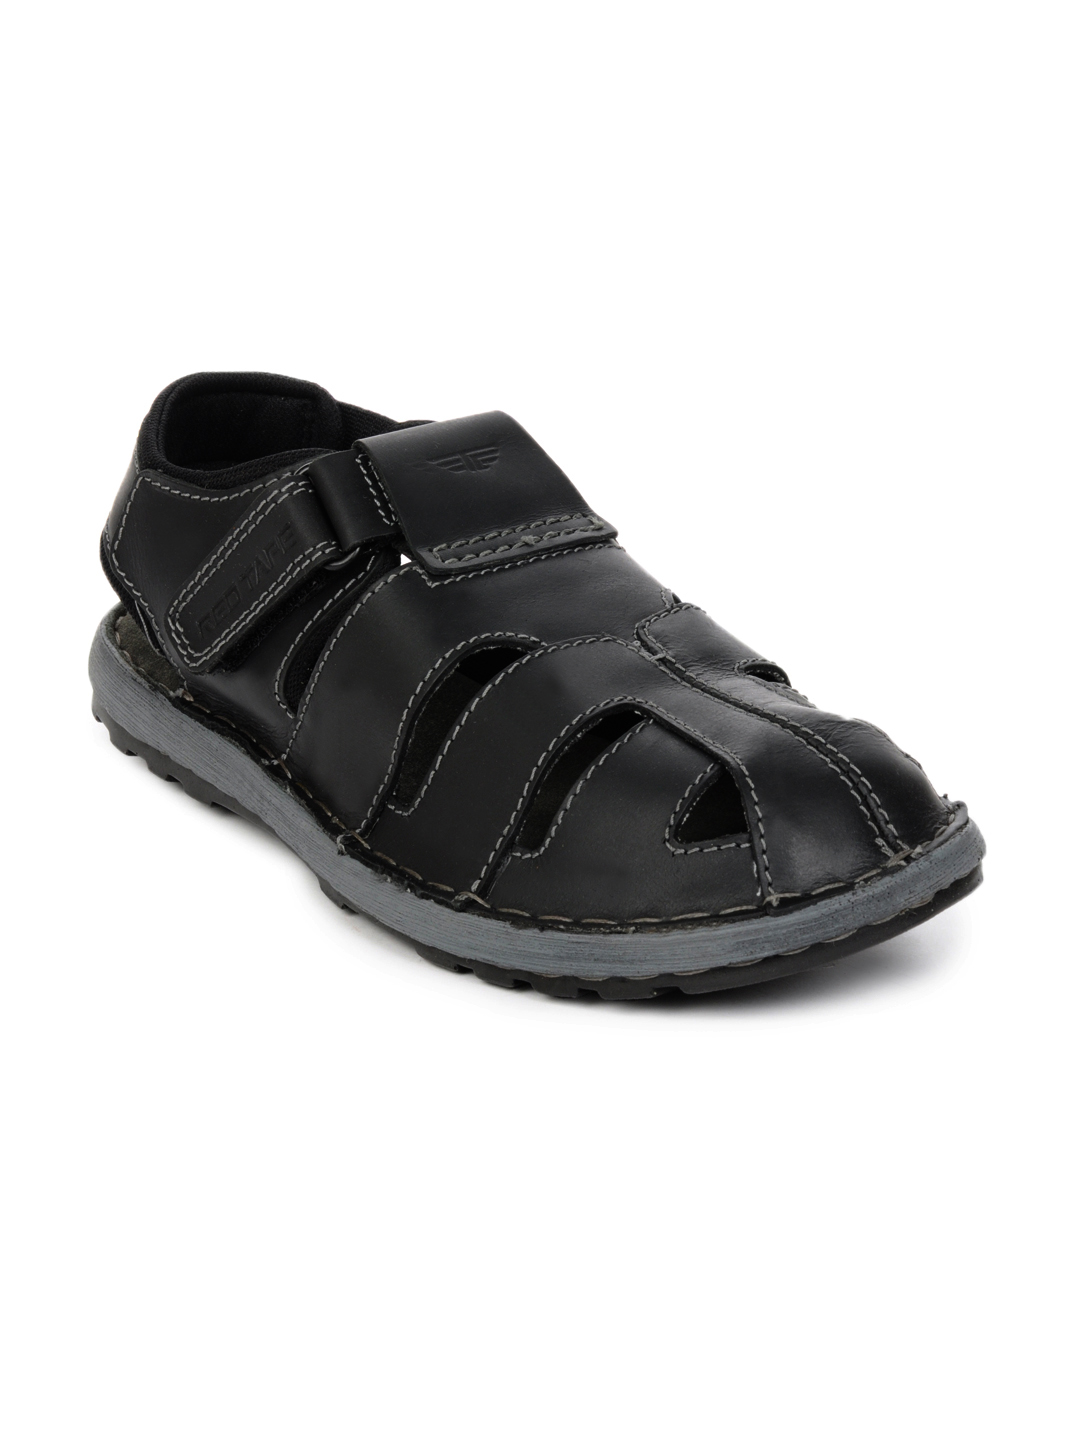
Red Tape Men Black Sandals
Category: Footwear / Sandal / Sandals
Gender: Men
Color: Black
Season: Summer 2013
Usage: Casual